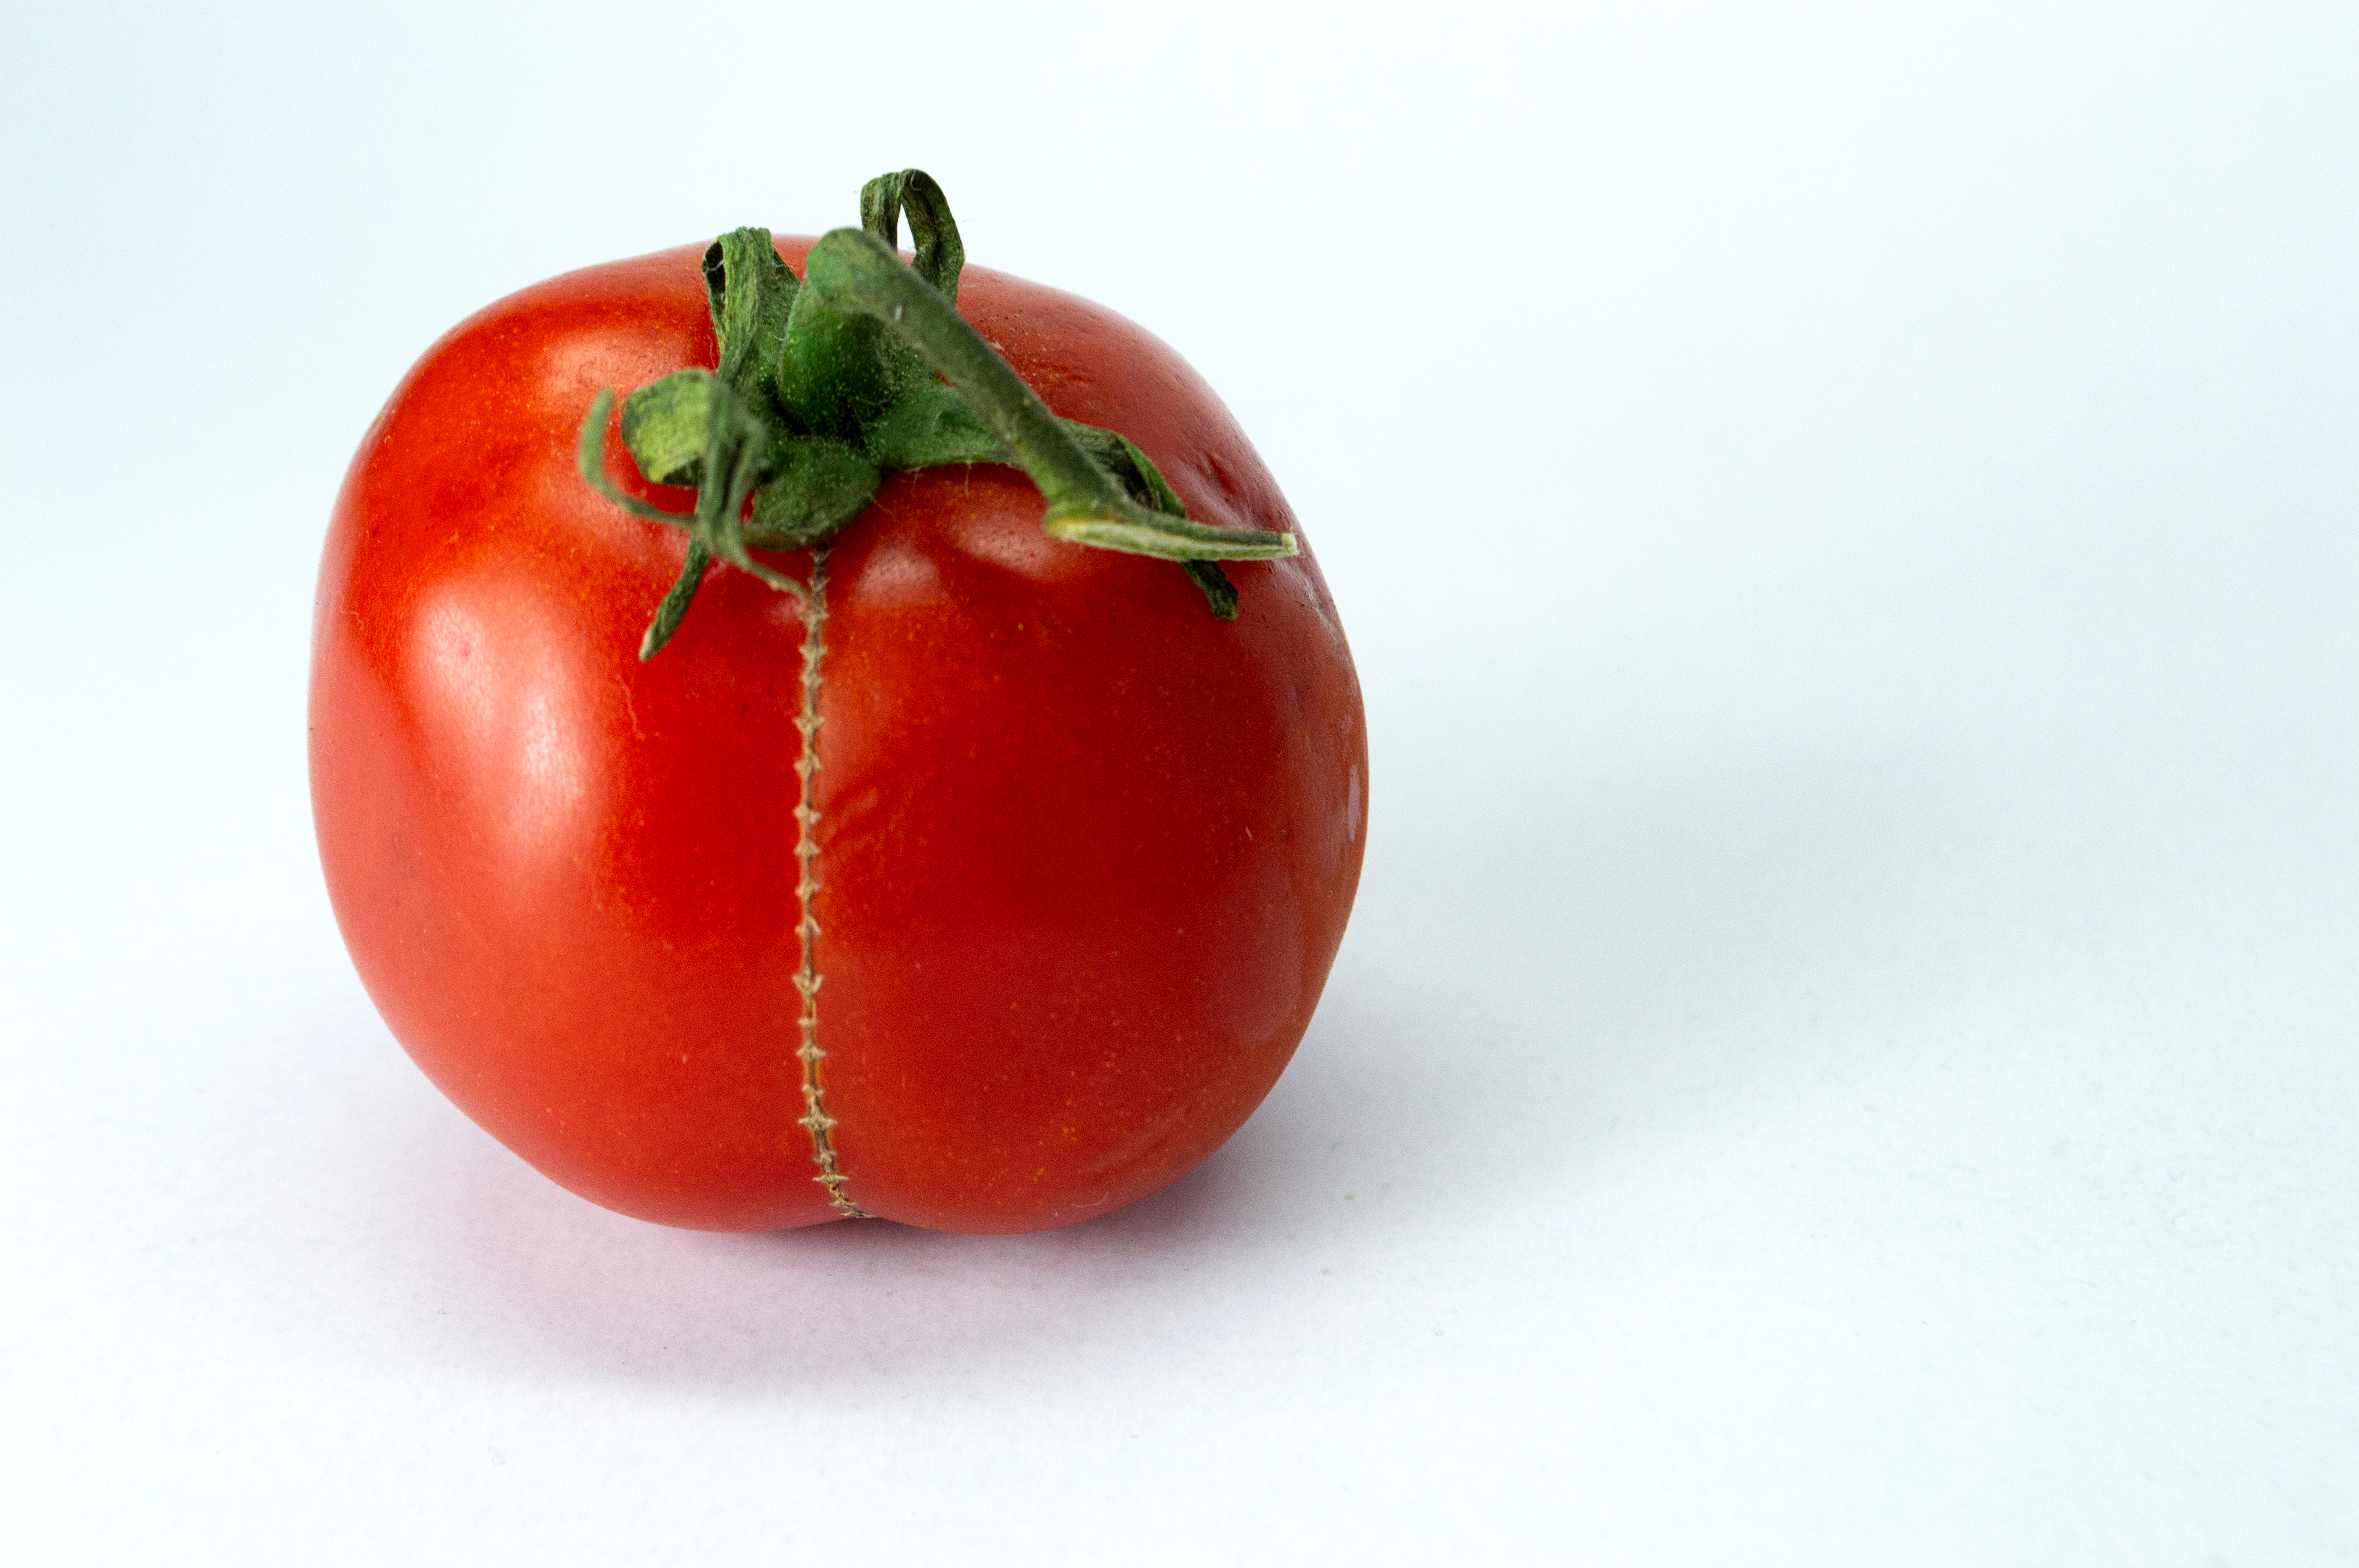
tomatoes, red, salad, vegetable, antioxidant, background, bright, brightly, clean, food, eating, dieting, colours, freshness, fruit, full, isolated, alimentary, nourishment, juicy, organic, path, perfection, produce, simplicity, slice, snack, taste, vitamin, vitality, tasty, white, fresh, healthy, ripe, vegetarian, wood, diet, closeup, ingredient, green, natural foods, tomato, bush tomato, plum tomato, cherry tomato, close up, nightshade, staple food, Food group, macro photography, still life photography, superfood, Polemoniales, Vegetarian cuisine